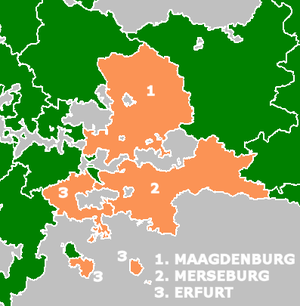
Le district d’Erfurt est un district prussien de la province de Saxe dont le siège administratif se trouve à Erfurt. Il est créé le 22 avril 1816 et dissous de facto en 1944 et officiellement en 1945.